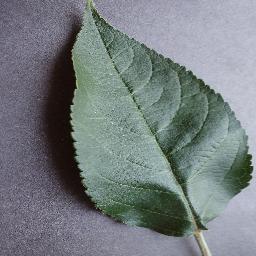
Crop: apple
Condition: healthy